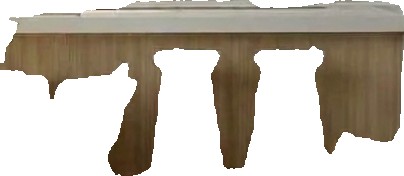
Surface category: worktop